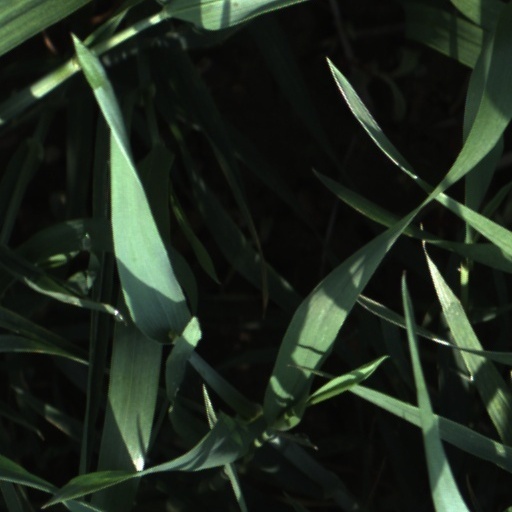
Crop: wheat